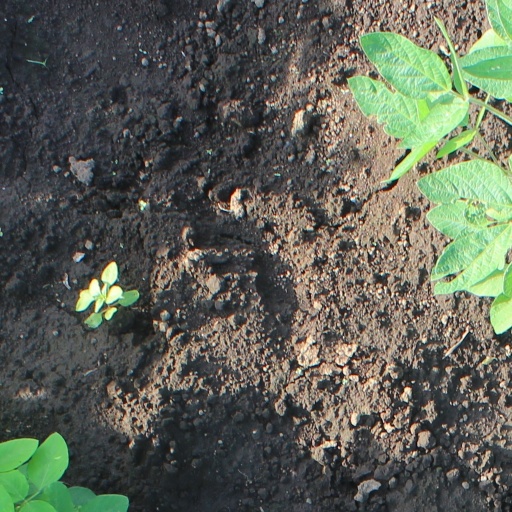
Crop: soybean